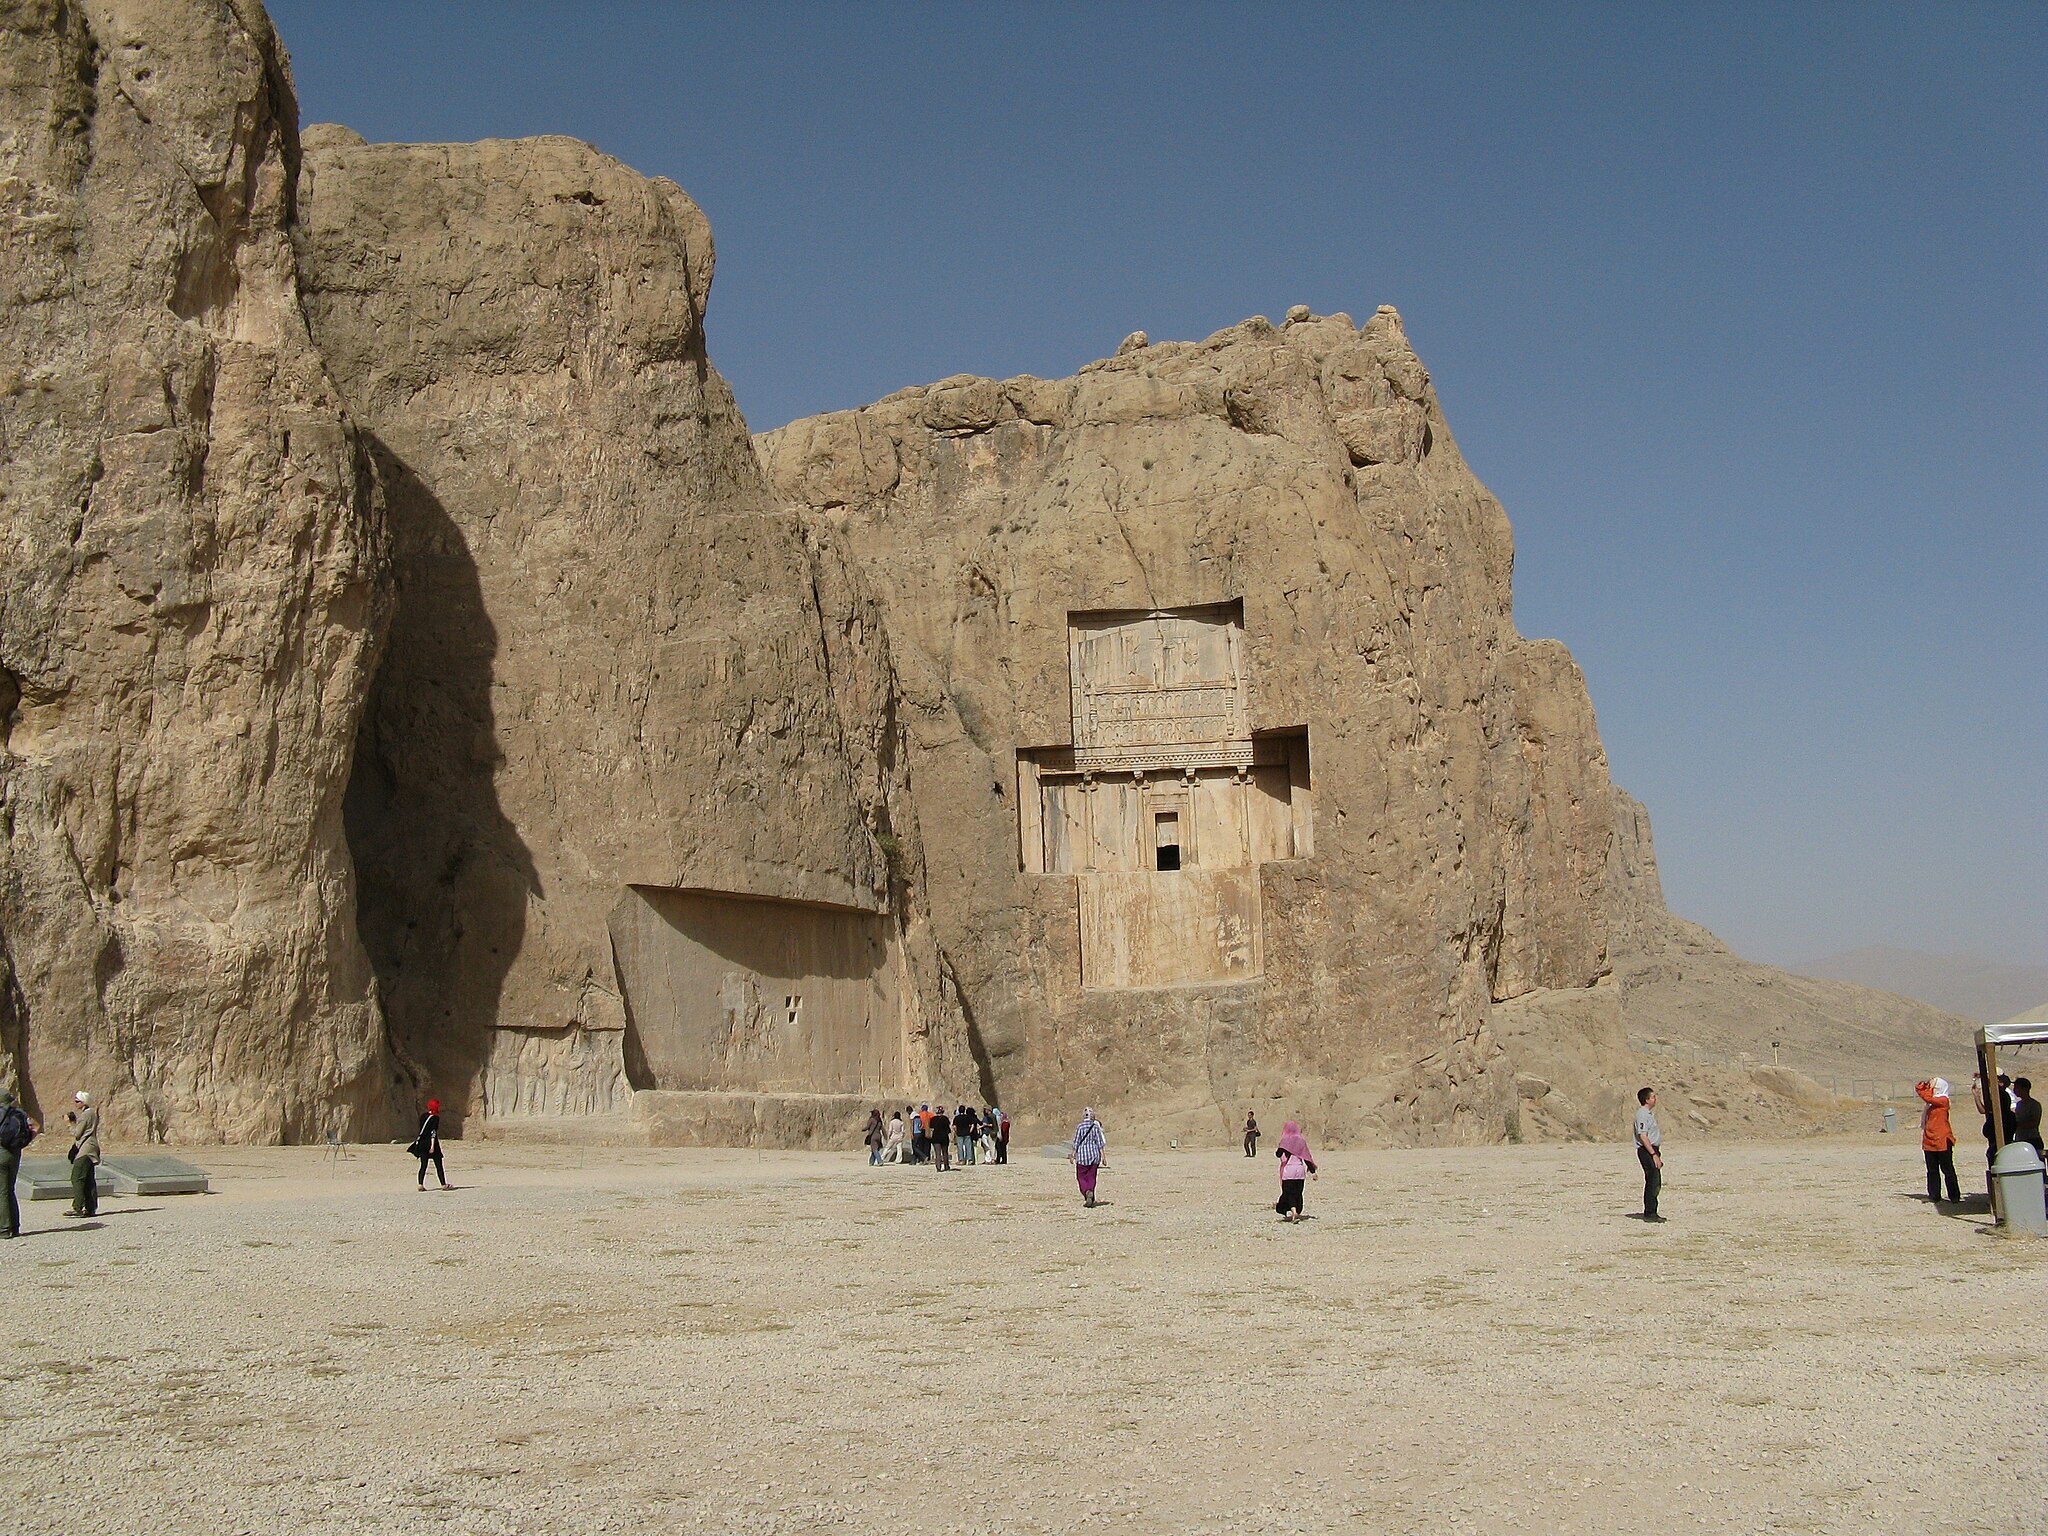
Title: Tombs of Naqsh-e Rostam - panoramio (1)
Description: Tombs of Naqsh-e Rostam
Date: Taken on 29 September 2010
Categories: Tomb of Xerxes I, Panoramio files uploaded by Panoramio upload bot, Panoramio images reviewed by trusted users, Photos from Panoramio, Iran photographs taken on 2010-09-29, Photos from Panoramio ID 341624